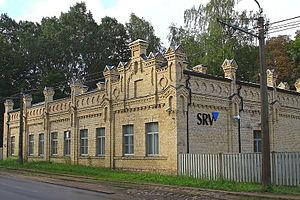
Le bâtiment de l'ancien moulin de Bišumuiža à Riga (Lettonie). Photographié par Smig en 2010
Bišumuiža connue sous le nom allemand de Bienenhof est un voisinage de Riga, éloigné de 4,5 km de son centre historique. Ce territoire est situé sur la rive gauche de la Daugava dans l' arrondissement de Zemgale. Son territoire correspond aux voisinages de Katlakalns, Ziepniekkalns et Salas ainsi qu'avec Ķekavas novads. Ses frontières longent les rues Ziepniekkalna iela, Bauskas iela, Doles iela et le lit de la Dzirnupīte. Elles forment en tout un périmètre de 6569 m. Avec sa superficie de 2,243km² cette subdivision est deux fois plus petite que la superficie moyenne des autres voisinages. En 2011, il compte 2354 habitants.